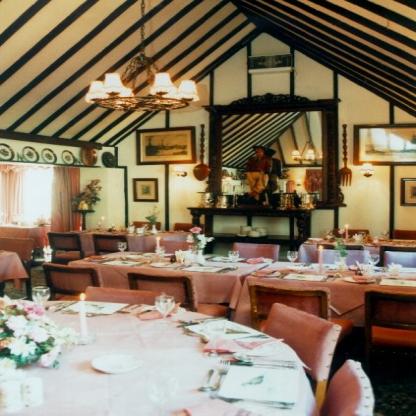
Scene: Indoor